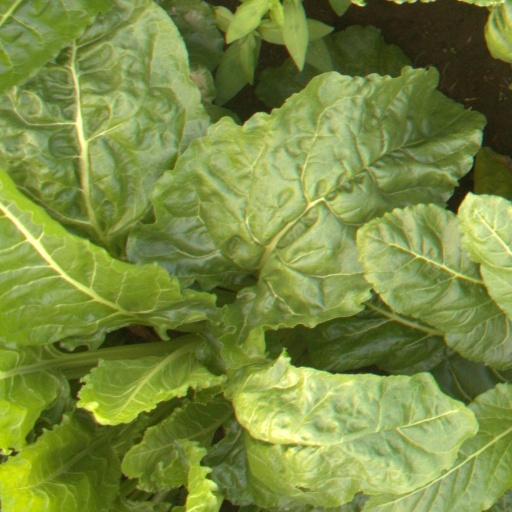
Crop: sugar beet